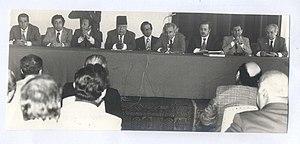
Conferance de presse de l'Association des Industriels
Boutros el-Khoury, né à Karm Saddé en 1907 et mort le 18 novembre 1984 à Beyrouth, à l'âge de 77 ans, est un homme d’affaires, banquier et industriel libanais. Véritable autodidacte, il réussit à fonder un empire commercial et industriel et devient l’une des plus grandes fortunes libanaises dans les années 1950-1970. Il est une figure importante de l’élite dirigeante libanaise dans la deuxième moitié du 20e siècle. Son influence est telle qu’il participe à l’élaboration de certaines législations économiques, et use de son expertise lors de la résolution de grandes crises nationales.